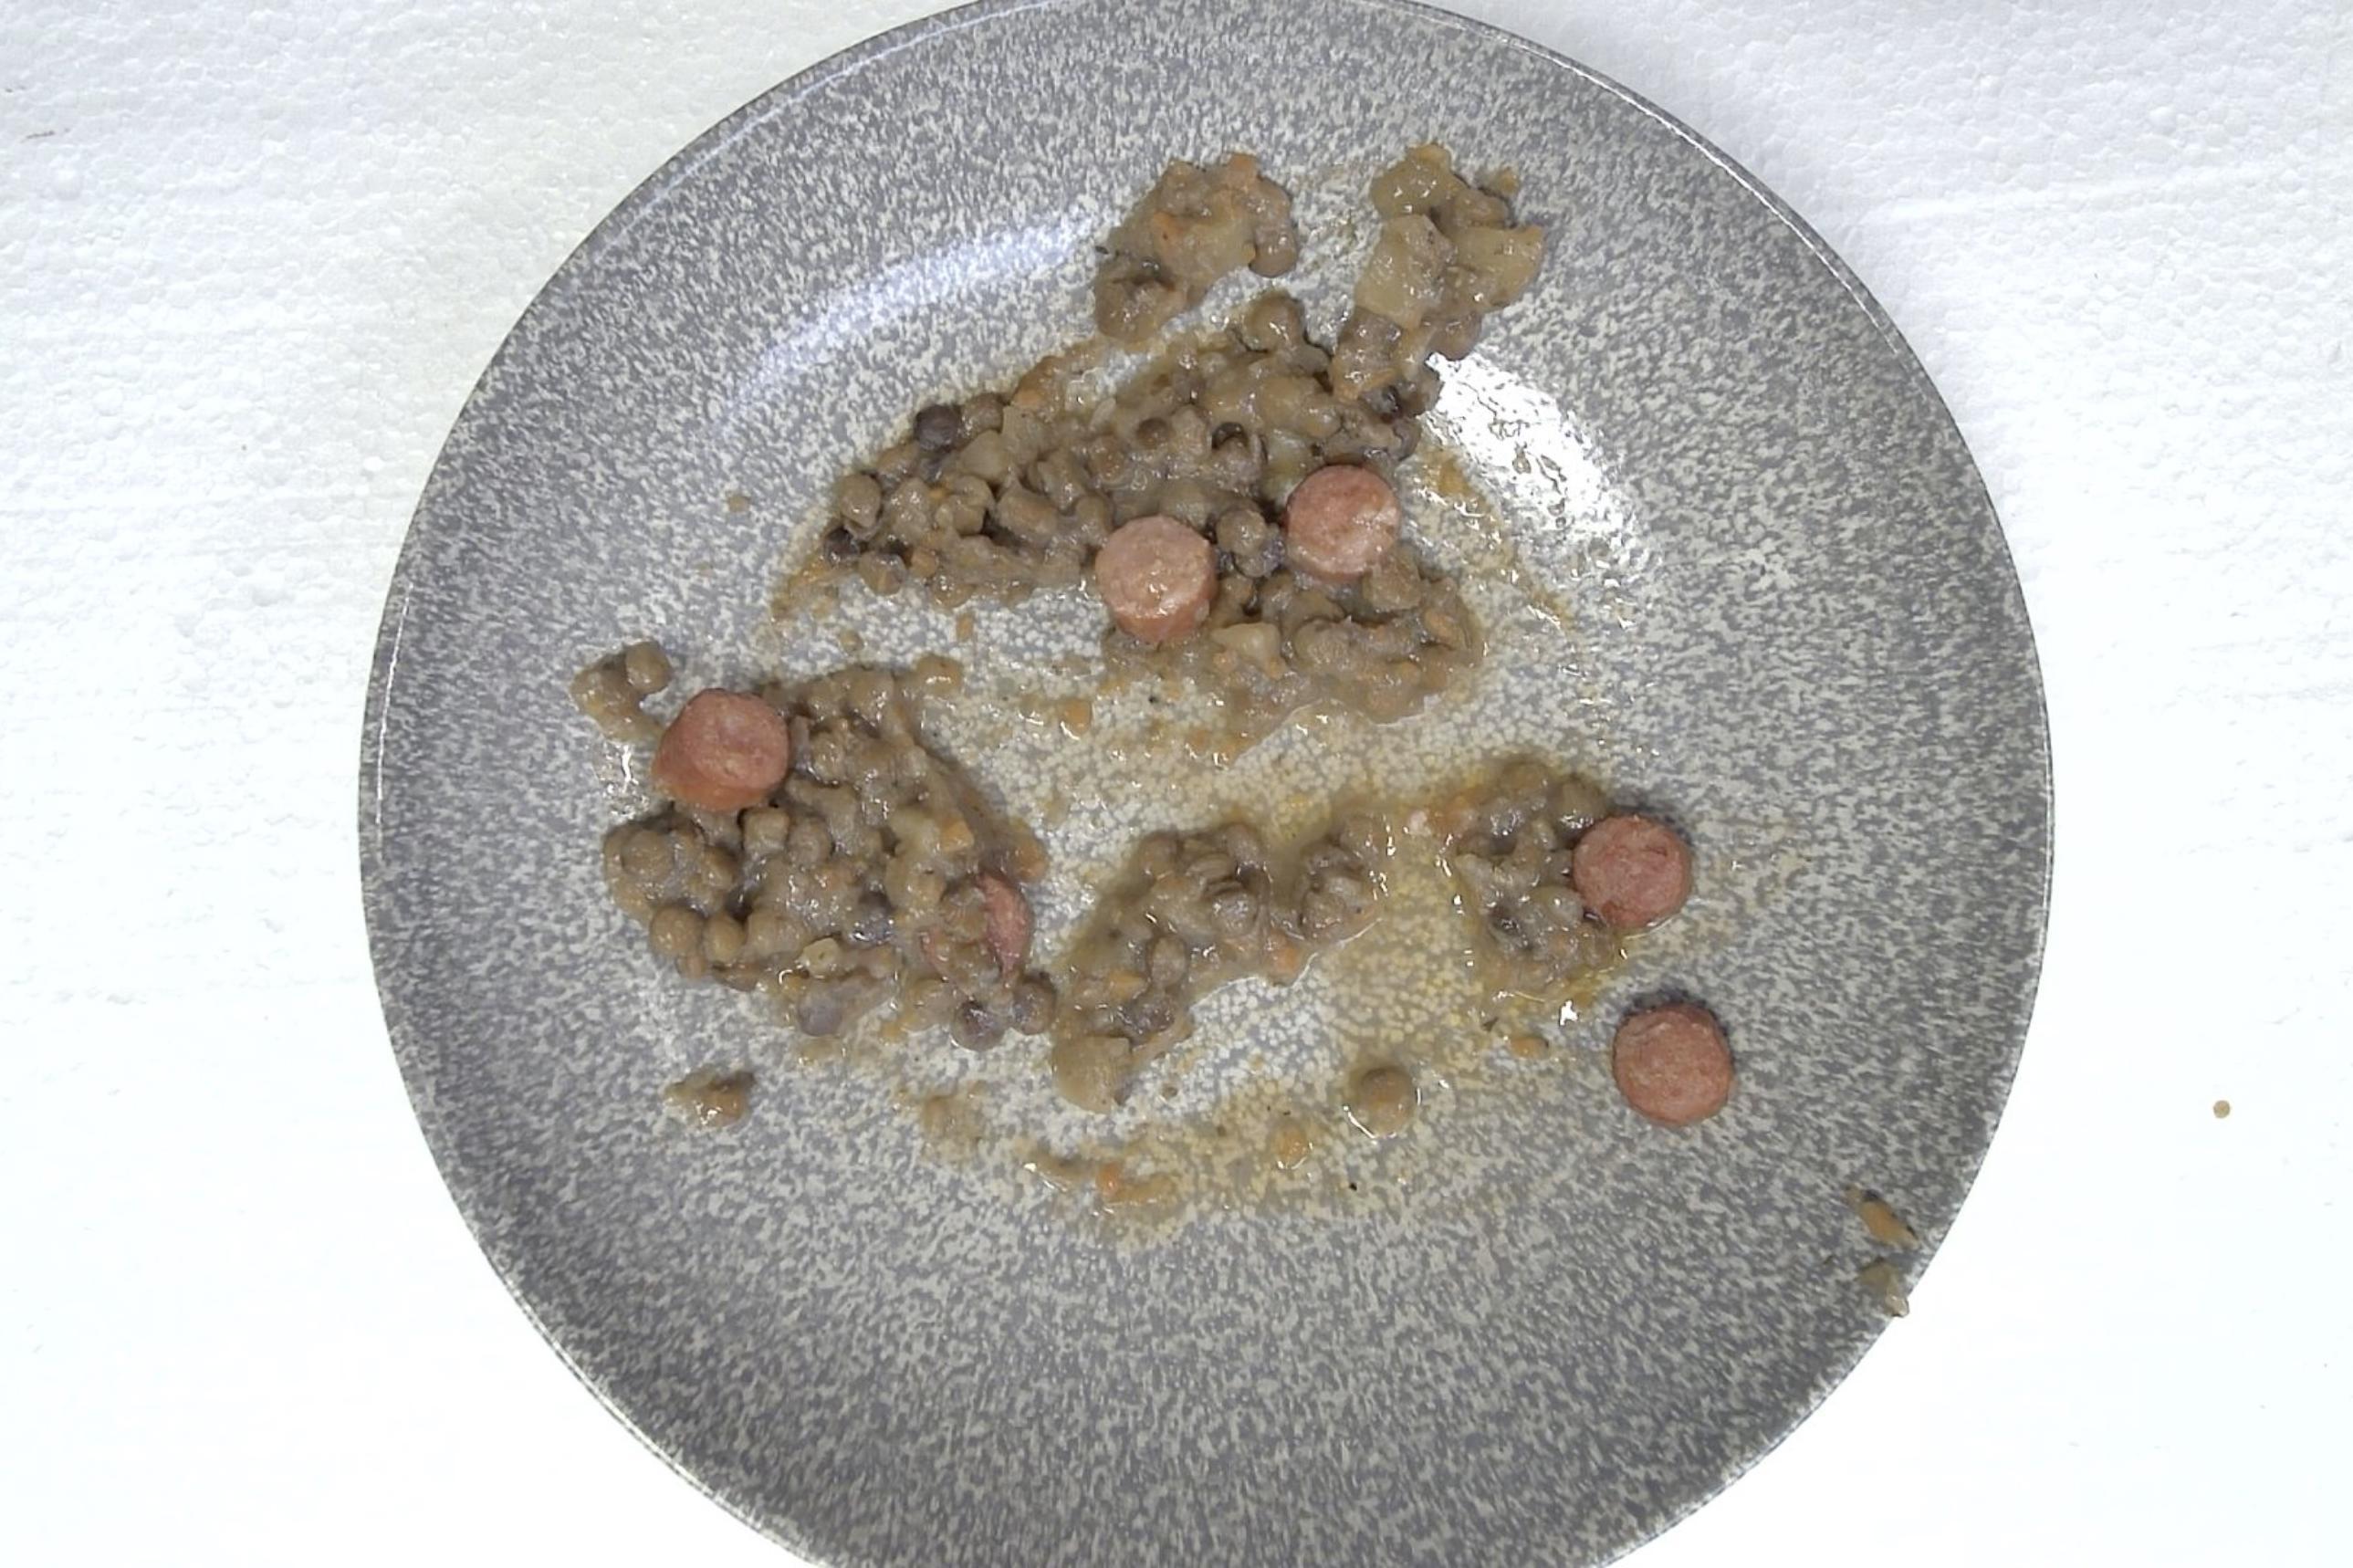
Dish: Klassischer Linseneintopf mit Mettwurst
Portion size: Normale Portion
Ingredients: lentil-stew, ham-sausage
Weight as served: 360 g
Energy as served: 424.8 kcal (1.779,680 kJ)
Fat: 23.24 g (saturated: 9.08 g)
Carbohydrates: 32.04 g (sugar: 5.32 g)
Protein: 19.32 g
Salt: 3.84 g
Weight after return: 0 g
Energy after return: 0 kcal